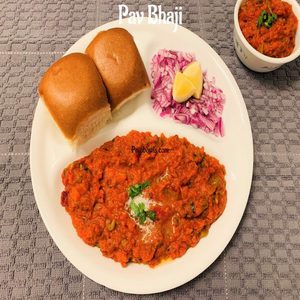
Dish: pavbhaji